Louis C.K.

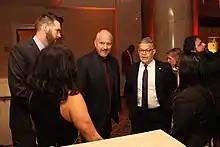
Timothy Simons, Julia Louis-Dreyfus, Al Franken, Louis C.K., and Pamela Adlon at the Peabody Awards in 2017

C.K. next voiced the lead, Max, a Jack Russell Terrier, in the animated comedy film "The Secret Life of Pets". The film was co-directed by Chris Renaud of the "Despicable Me" series, and was released on July 8, 2016. It grossed over $875 million worldwide. C.K. developed the series "Better Things" with its star Pamela Adlon, who had appeared on "Louie". C.K. co-wrote, co-produced, and directed the pilot. The show is about a single working actress mother and her struggles to raise three daughters. It premiered in September 2016 on FX. His stand-up special "2017" was filmed in Washington, D.C., and released on April 4, 2017, through the streaming service Netflix. Barry Crimmins's stand-up special, "Whatever Threatens You", directed and produced by C.K., was released through his website in 2016. On April 8, 2017, he hosted "Saturday Night Live" for a fourth time, where he received strong reviews for his opening monologue in which he tackled white privilege, and bits about a racist chicken, and talking animals. A critic from "The A.V. Club" wrote " no one's better at taking a joke to the edge and tiptoeing nimbly along it". C.K. also honored fellow comedian Don Rickles who died that week, saying during the goodnights portion stating, "I just want to say, Don Rickles was the funniest man in the world and he was also a lovely, beautiful guy. I'll miss him for the rest of my life".